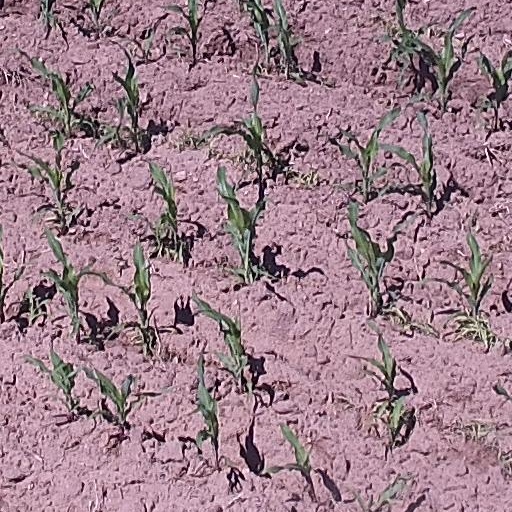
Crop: maize; corn